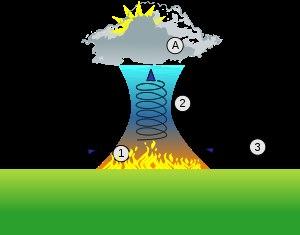
Une tempête de feu est un incendie atteignant une telle intensité qu'il engendre et maintient son propre système de vents. C'est le plus souvent un phénomène naturel, créé durant certains des plus grands feux de brousse et feux de forêts. L'incendie de Peshtigo et les feux du mercredi des Cendres en sont deux exemples. Des tempêtes de feu peuvent aussi être le résultat délibéré d'explosions ciblées, telles que celles ayant résulté des bombardements aériens incendiaires de Dresde, Hambourg, Tokyo, et des bombardements atomiques d'Hiroshima et Nagasaki.